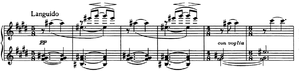
La 5ᵉ sonate op. 53 est une sonate du pianiste et compositeur russe Alexandre Scriabine. Composée peu après son poème de l'extase en 1907, la 5ᵉ sonate ne comporte qu'un seul mouvement. Son exécution dure à peu près dix minutes. Scriabine rompt définitivement avec la forme classique de la sonate, et se trouve aux frontières de l'atonalisme, mettant en avant les harmonies, les couleurs et le rythme. Les glissements chromatiques, les envols, la frénésie sont très caractéristiques de Scriabine. L'œuvre est créée le 18 novembre 1908 à Moscou par le pianiste Mark Meitschik.